Trossachs

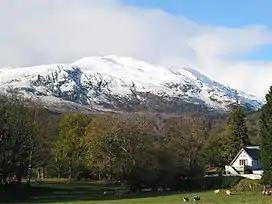
Ben Ledi seen from Kilmahog.

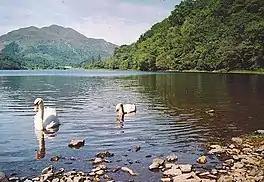
Loch Achray and Ben Venue.

Additionally, the Lake of Menteith may be regarded as lying on the boundaries of the district.